Ombriano

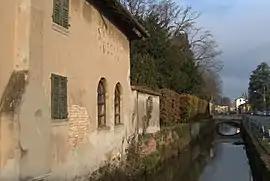
View along the canal

Ombriano (called Umbrià in the local dialect) is a village which forms a suburban district of Crema, in the province of Cremona, in the region of Lombardy in Italy. It is located 1.95 kilometers west of Crema proper, along the road to Lodi.